Hokkaido

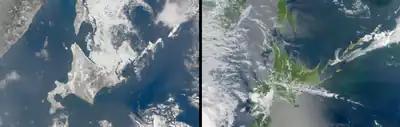
Hokkaido in winter and summer

There were numerous revolts by the Ainu against feudal rule. The last large-scale resistance was Shakushain's revolt in 1669–1672. In 1789, a smaller movement known as the Menashi–Kunashir rebellion was crushed. After that rebellion, the terms "Japanese" and "Ainu" referred to clearly distinguished groups, and the Matsumae were unequivocally Japanese.